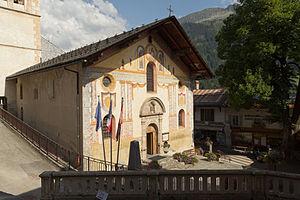
Un monument aux morts se trouve au nord du parvis.
Le département de la Savoie est un département français de la région Auvergne-Rhône-Alpes, dont le chef-lieu est la ville de Chambéry. Ses habitants sont connus sous le nom de Savoyards. L'Insee et La Poste lui attribuent le code 73.
L'église Saint-Jacques-d'Assyrie est une église catholique située à Hauteluce, en France. De style baroque, elle est dédiée au saint Jacques de Tarentaise, dit aussi Jacques d'Assyrie.
Cet article recense les monuments historiques situés dans le département de la Savoie, en France.